Yellow-throated scrubwren

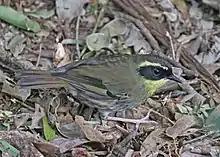
In Lamington National Park, Queensland, Australia

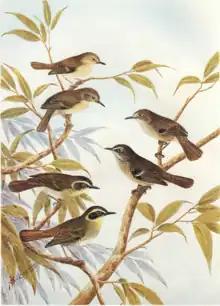
The scrubwrens by Neville William Cayley, including the yellow-throated scrubwrens on the bottom left.

The yellow-throated scrubwren measures 12.5–15 cm (5–6 in) in length. The male bird has a black masked face and ear coverts, with yellow throat and eyebrow. The iris is reddish and upperparts brownish and underparts paler. The wing primaries are yellow and relatively long legs pinkish or cream. The female has a brownish face. Calls include a loud harsh chatter, and a lively song, the latter can be a response to a loud noise such as a car door slamming.